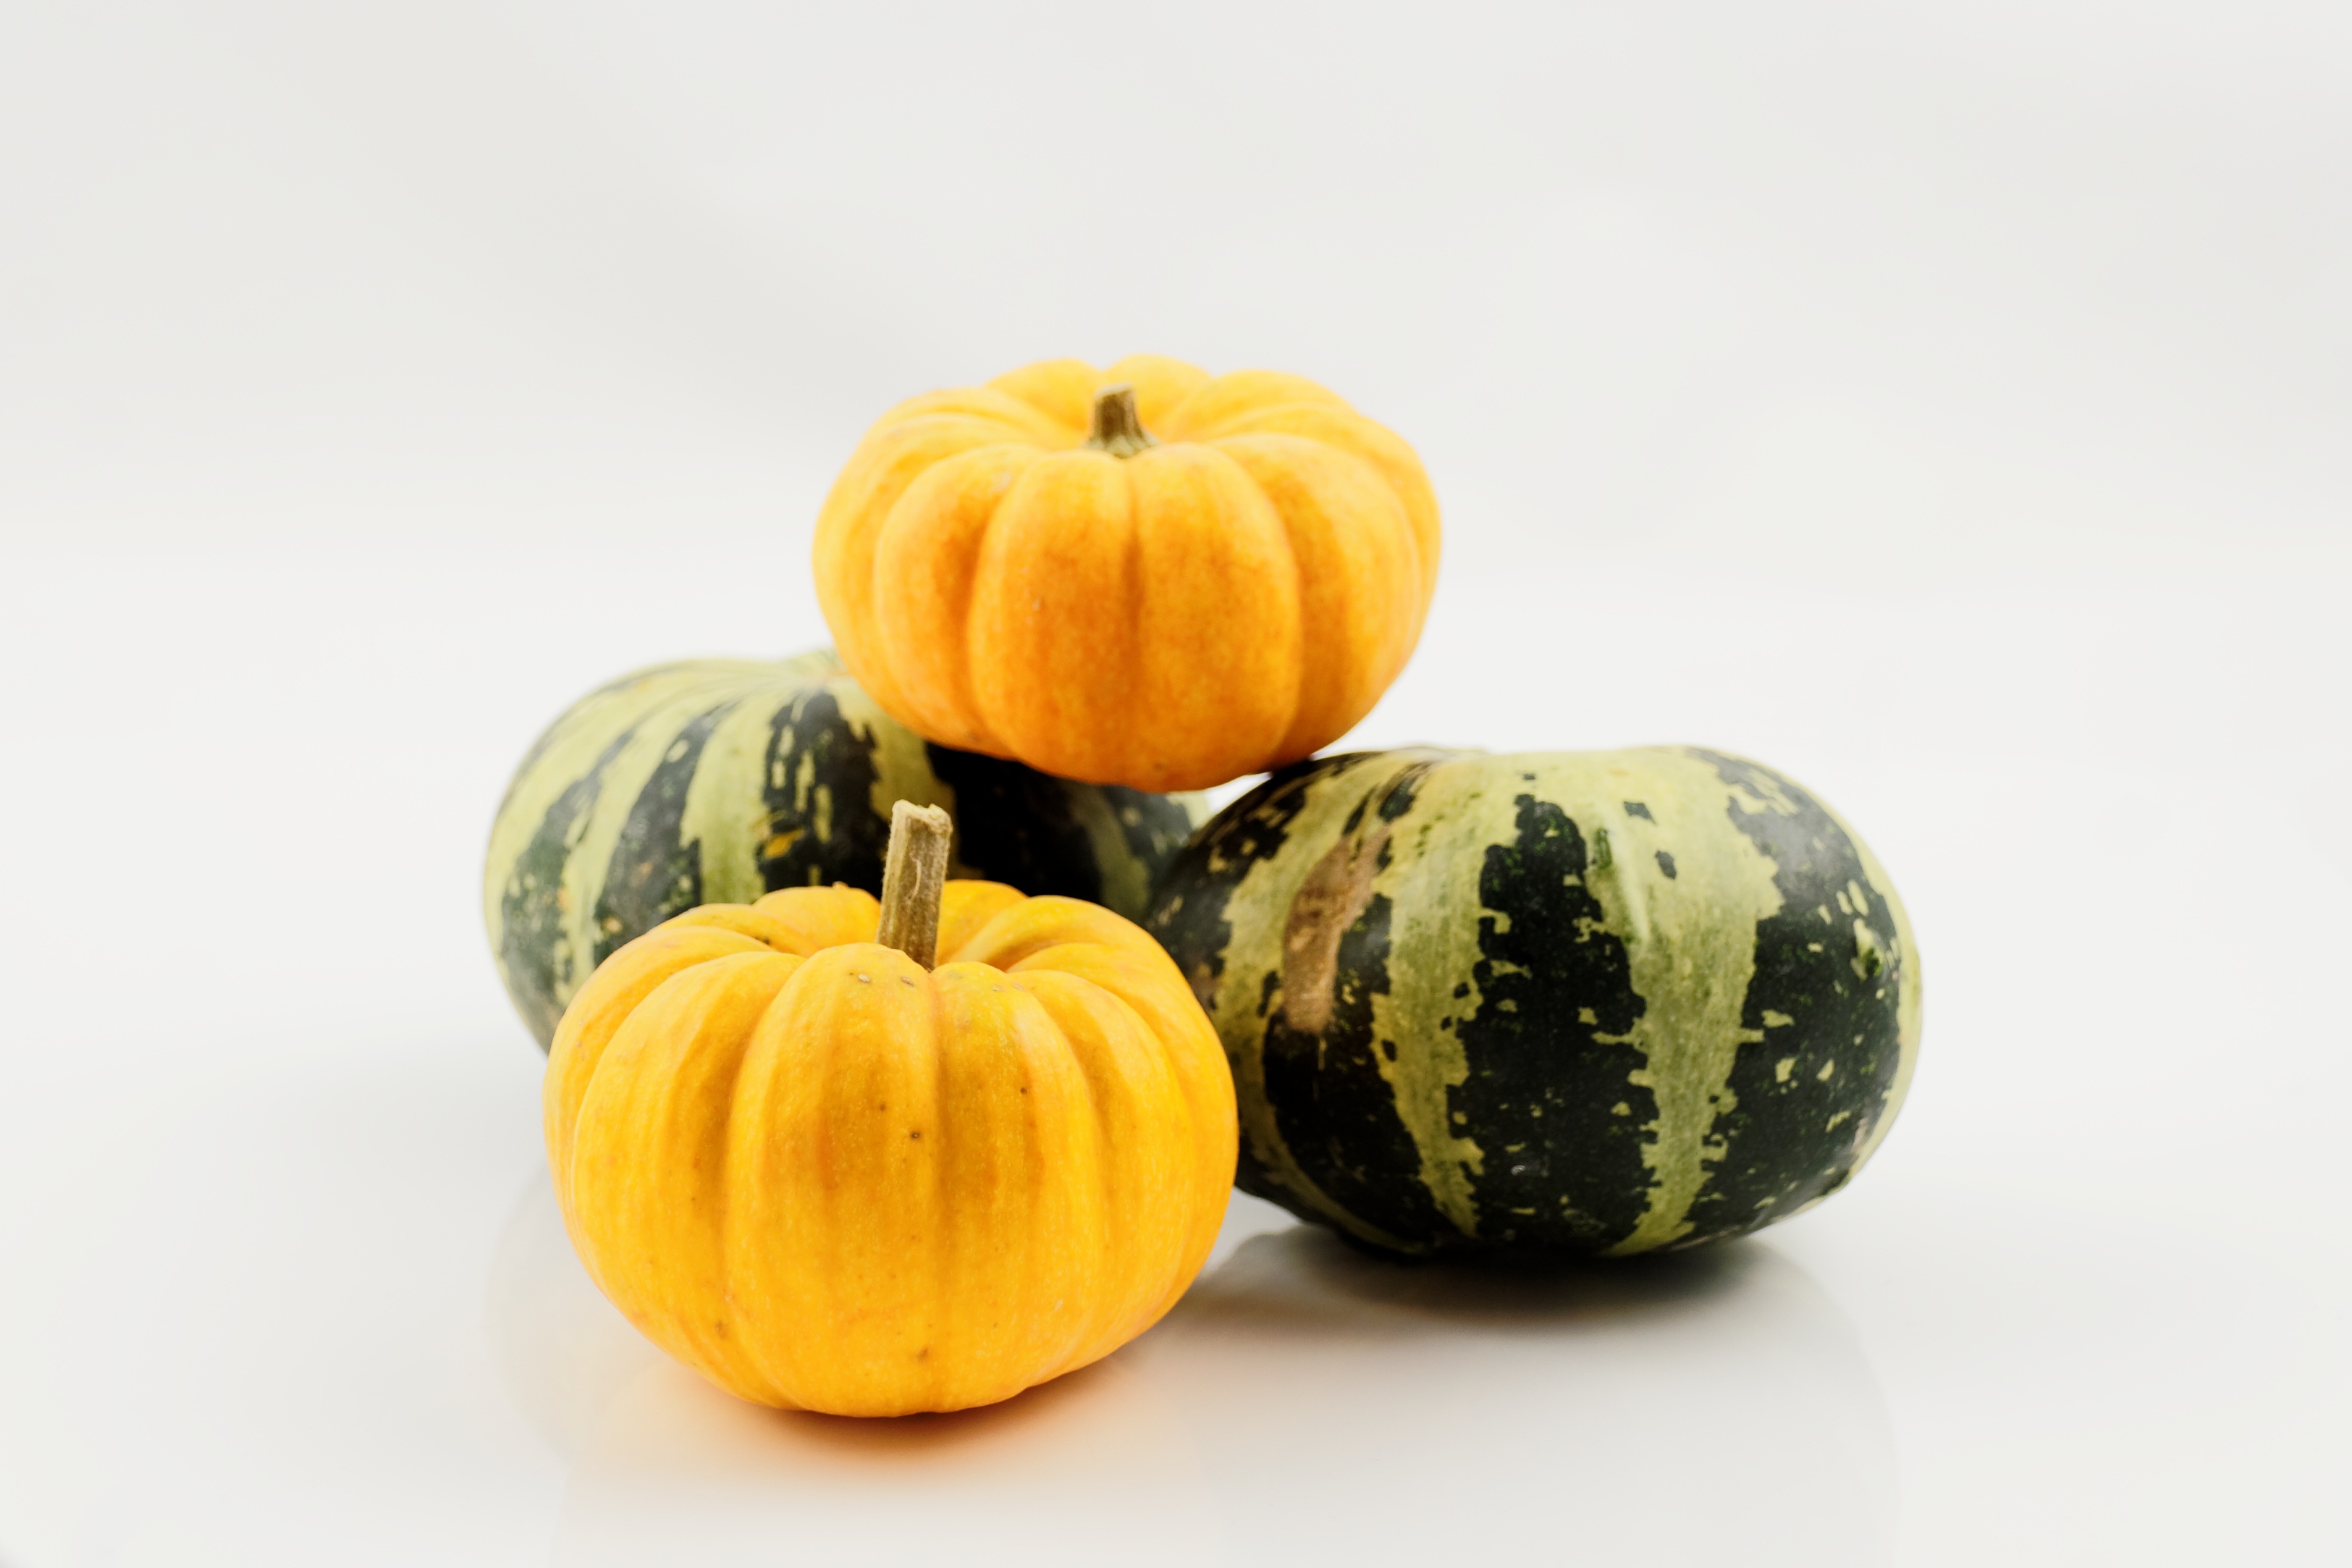
plant, fruit, food, harvest, produce, vegetable, autumn, pumpkin, healthy, gourd, vegetables, calabaza, carving, cucurbita, flowering plant, winter squash, land plant, cucumber gourd and melon family